Eric Gordon England

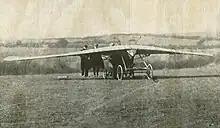
The glider "Olive", in 1909

In 1908, he left the railways for his first job in aviation, working as an assistant for Noel Pemberton Billing who was trying to establish a flying ground at South Fambridge in Essex. While working for Pemberton Billing he met José Weiss, who designed and built tailless gliders, and England became an assistant to Weiss. On 27 June 1909, Gordon England flew a Weiss glider (named "Olive" after one of Weiss's five daughters), at Amberley Mount, Sussex, on a height-gaining flight that reached 100 feet. It is the first recorded soaring flight, and is considered to be the birth of the sport of Gliding.